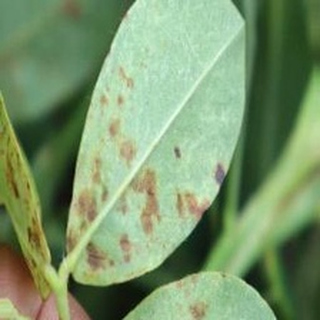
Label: groundnut_rust